Answer in natural language. Which object is closer to the camera taking this photo, black circular chair with four legs (highlighted by a red box) or white rectangular dining table (highlighted by a blue box)? Choose between the following options: white rectangular dining table (highlighted by a blue box) or black circular chair with four legs (highlighted by a red box)
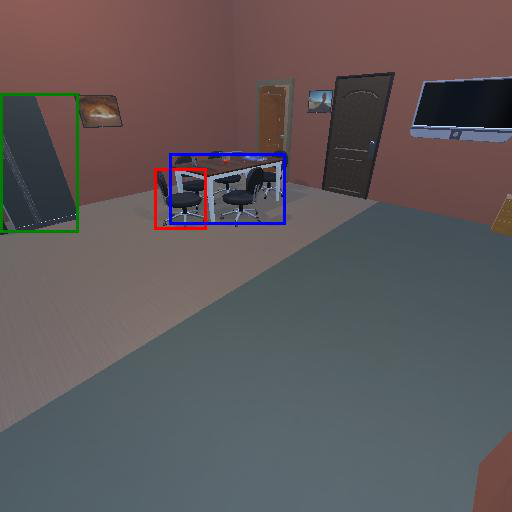
<answer>black circular chair with four legs (highlighted by a red box)</answer>